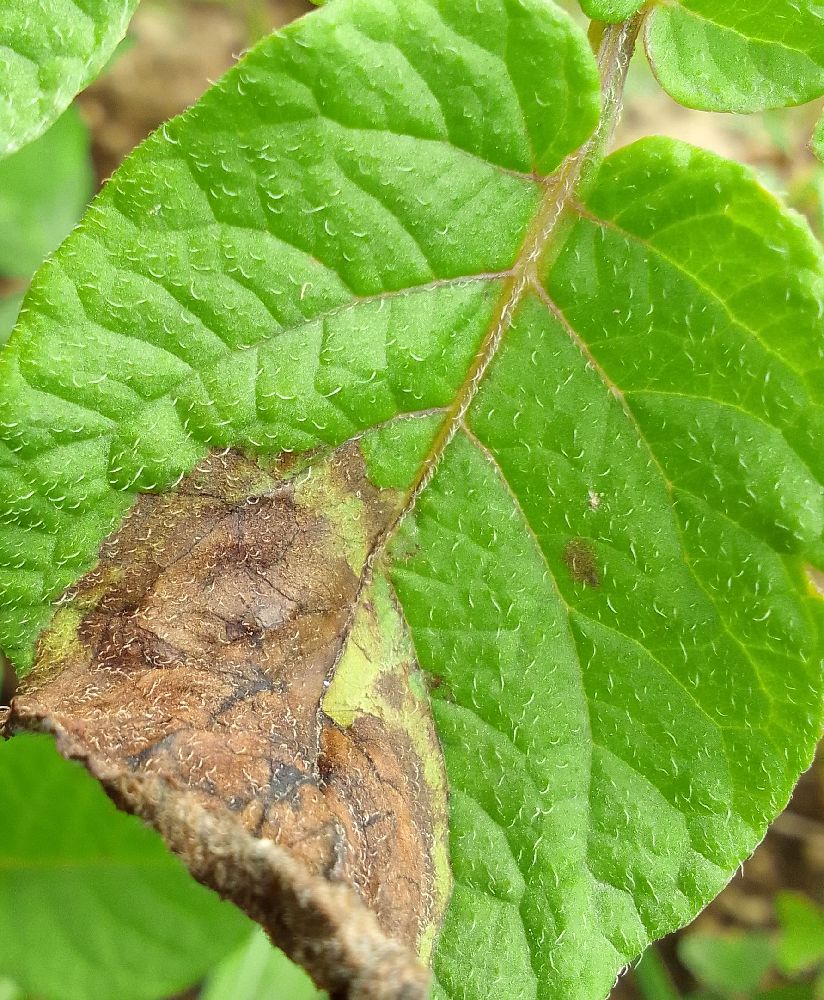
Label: Late blight